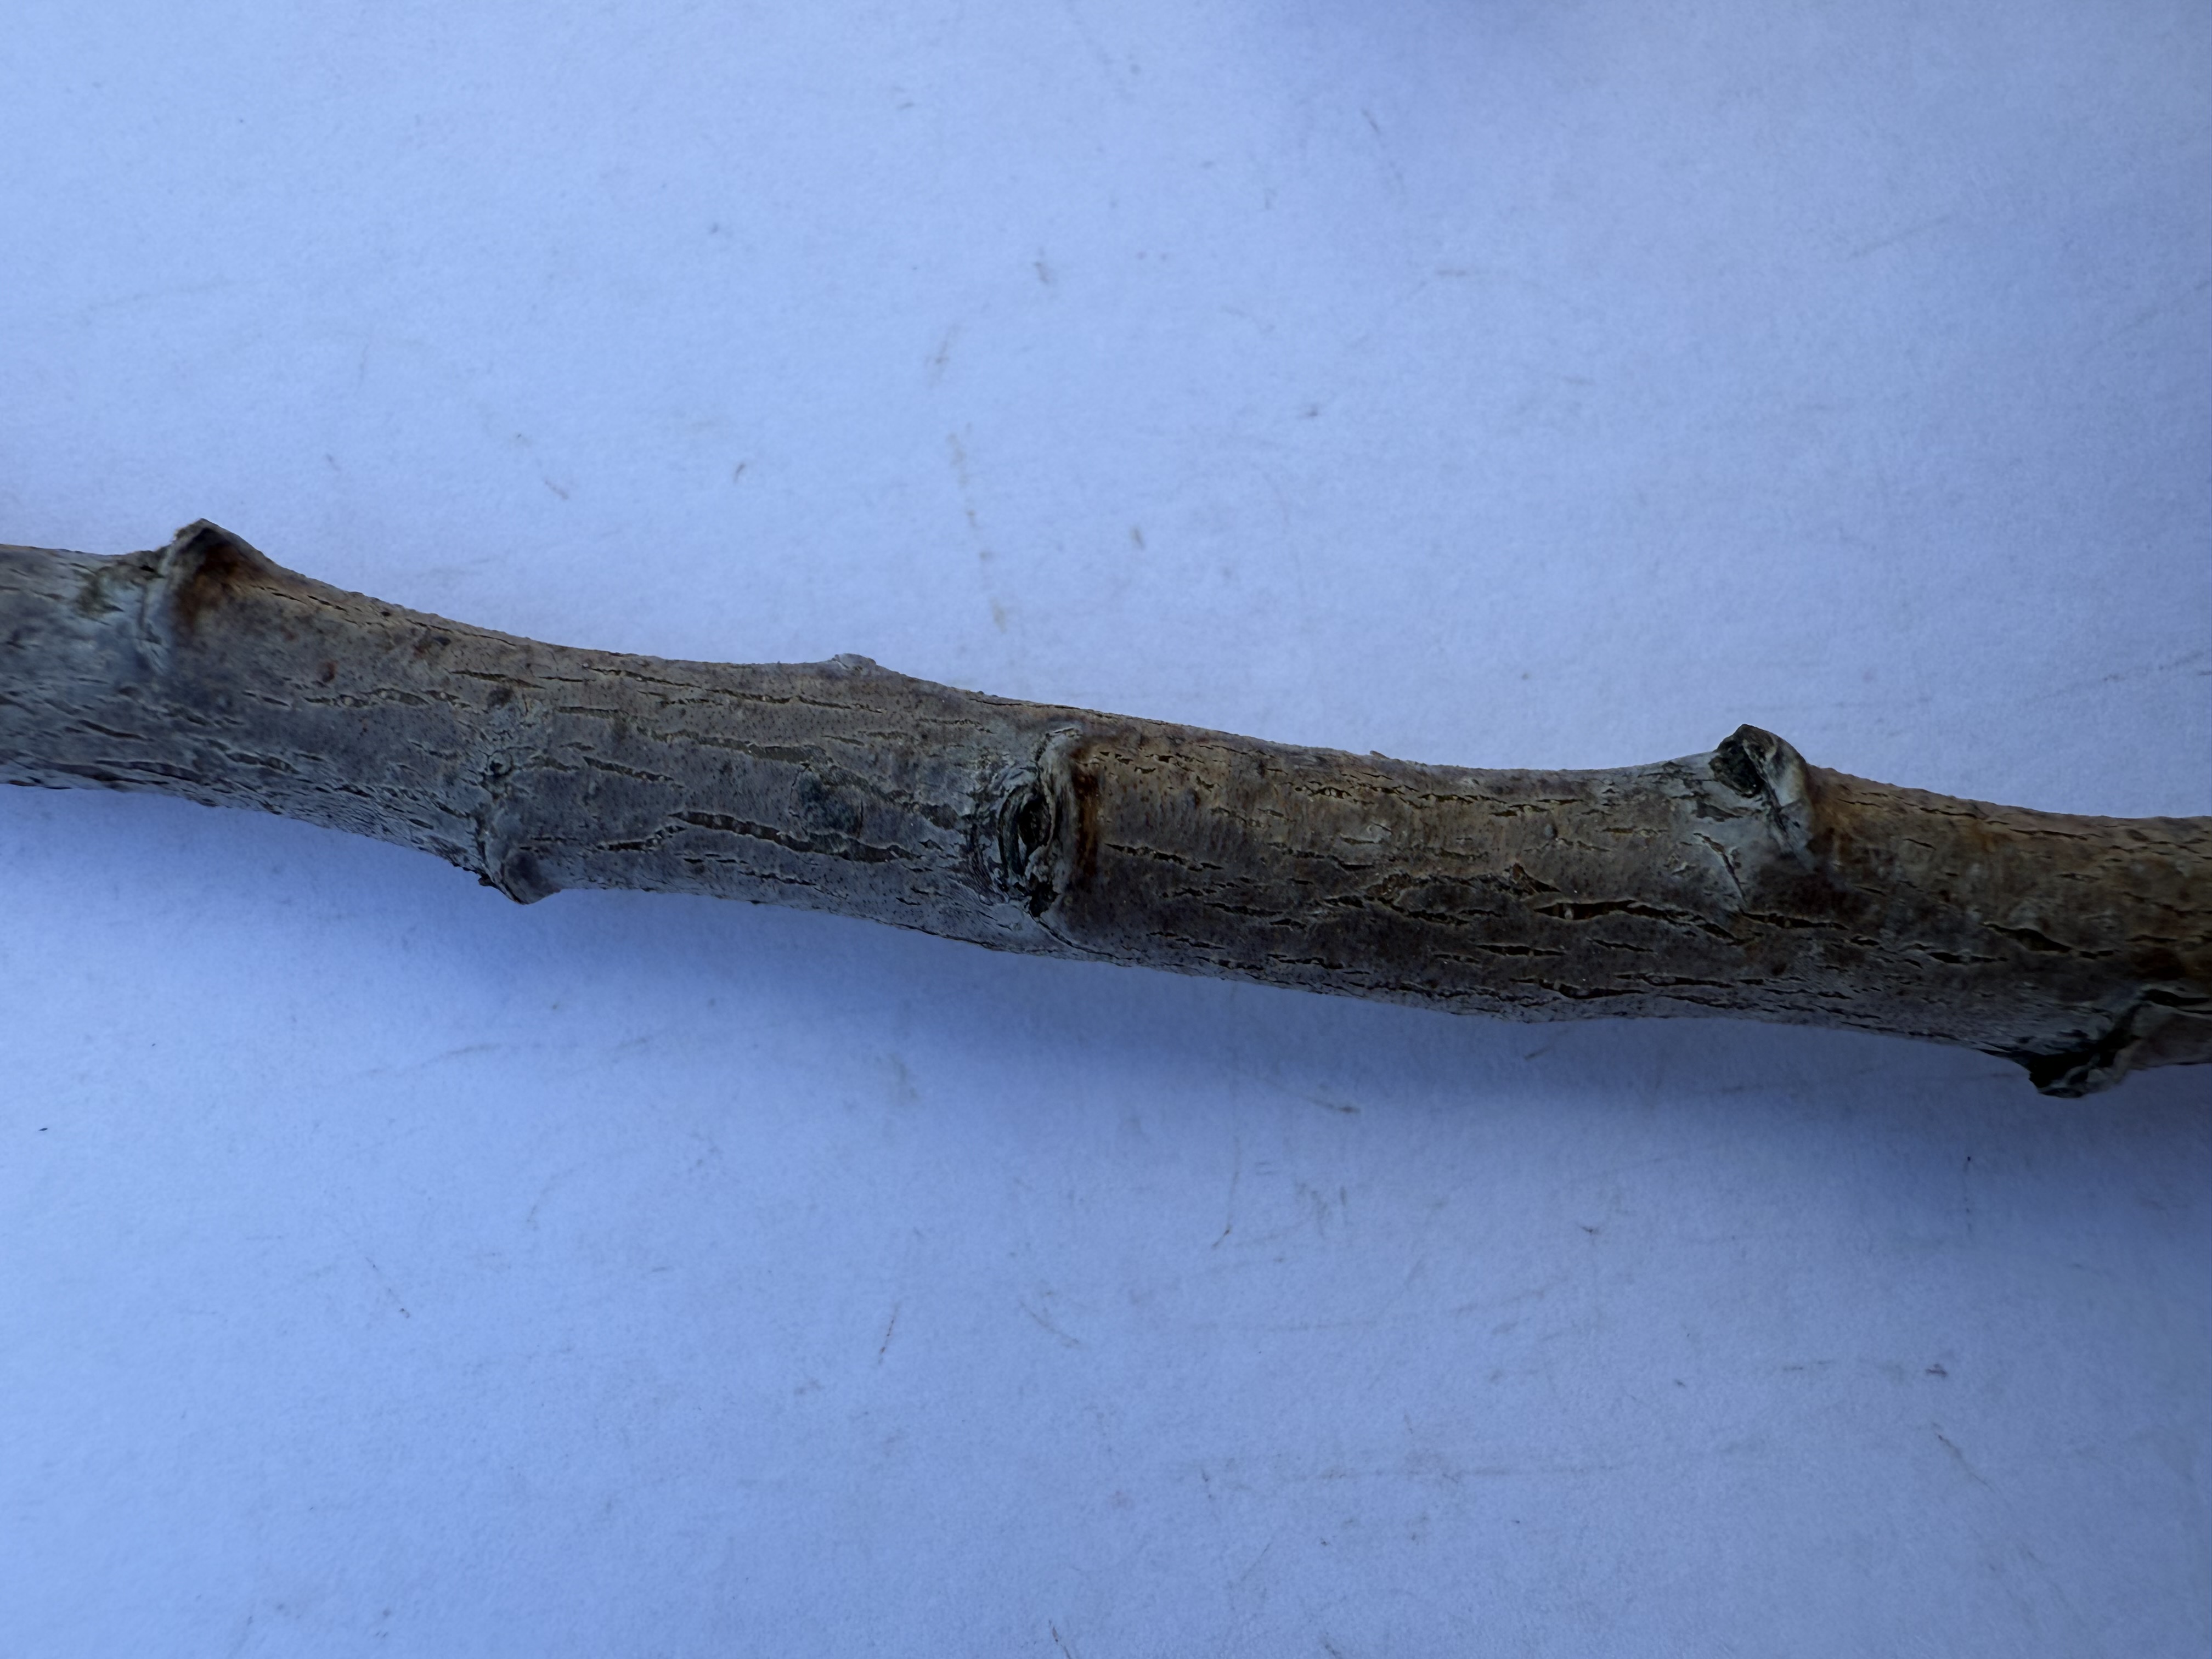
Variety: Ferragnes Almond